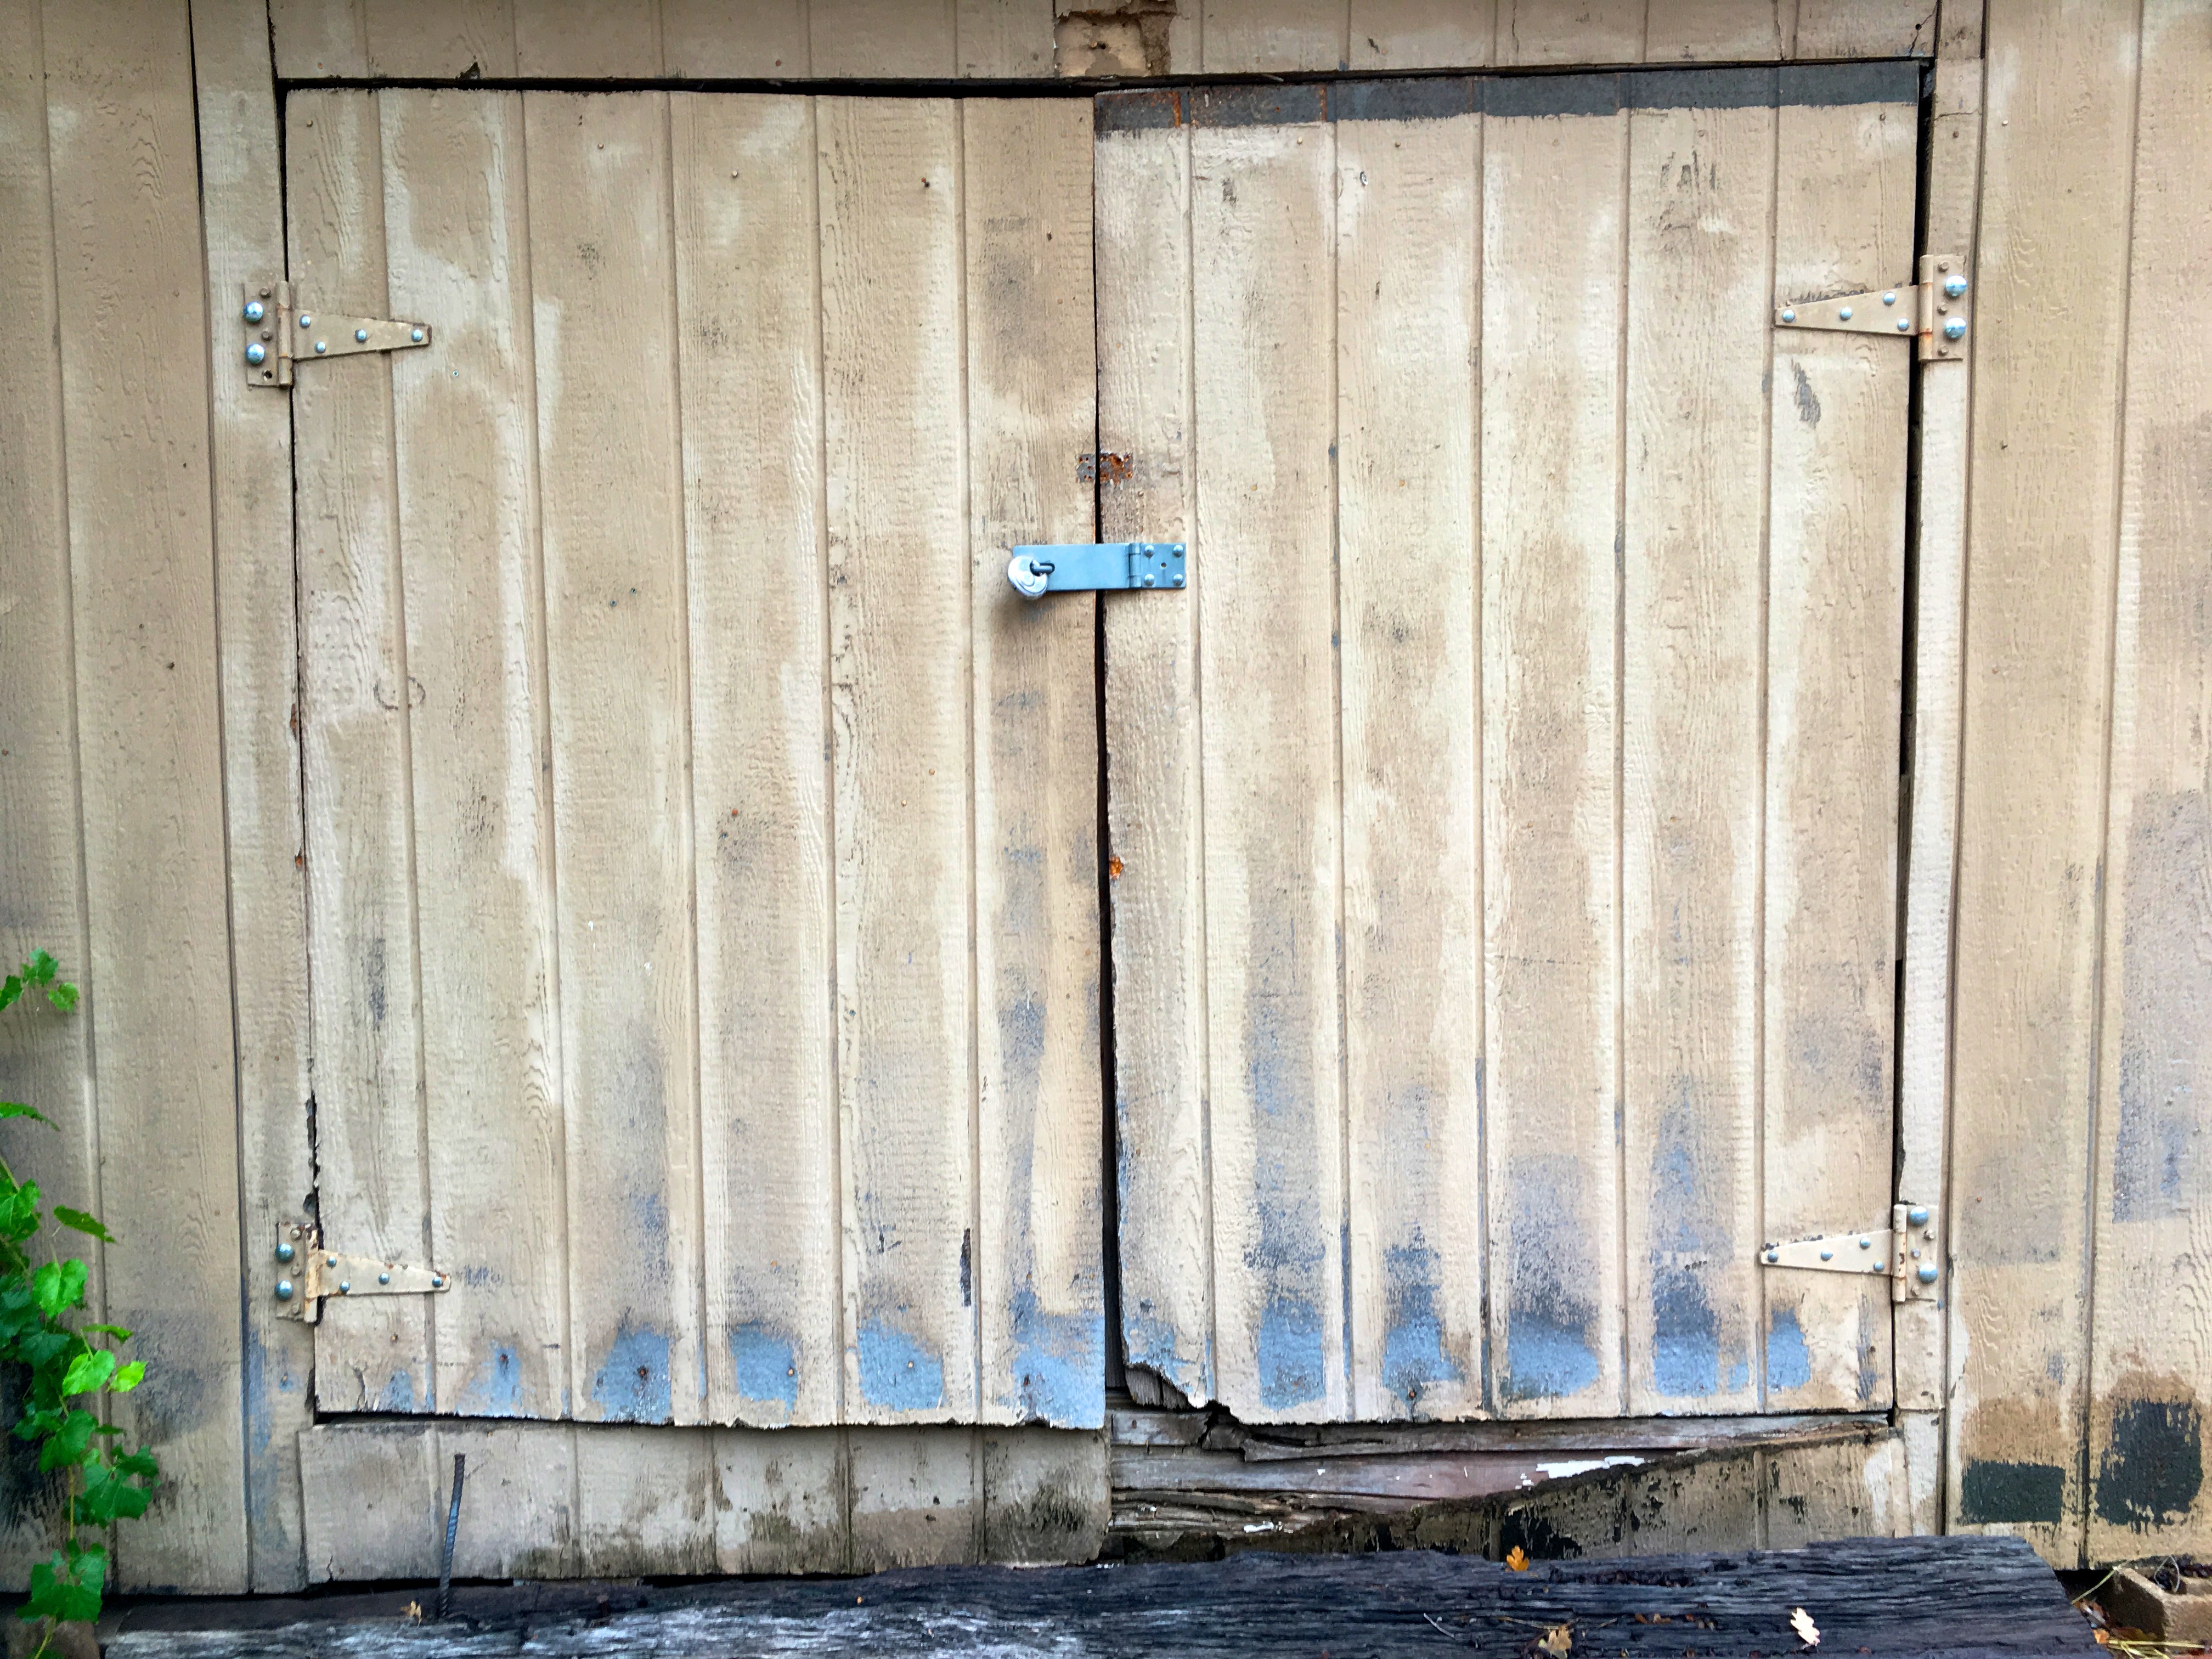
wood, window, wall, facade, blue, interior design, window covering